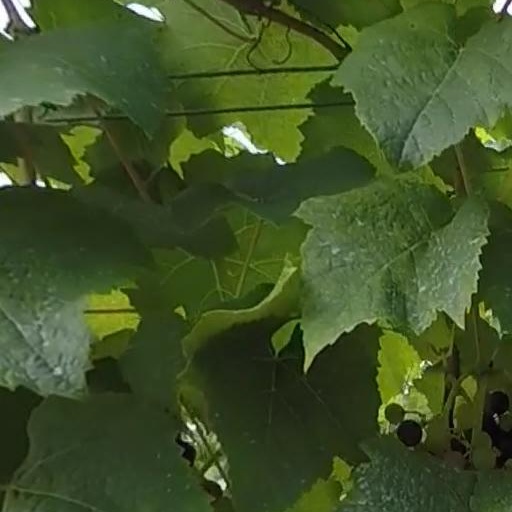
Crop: grape